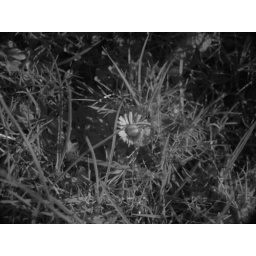
An early spring Daisy in infrared (&amp;gt;730 nm) Post processing: red channel only, white balance adjusted.